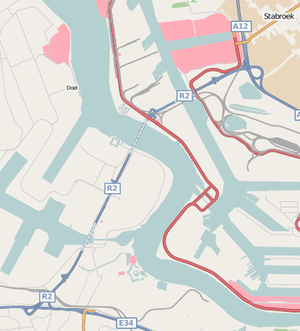
"Le tunnel de Liefkenshoek est un tunnel payant du Ring 2 au Nord-ouest de la ville d'Anvers qui se trouve près du lieu-dit ""Liefkenshoek"", sous le fleuve l'Escaut, dans la Province d'Anvers en Belgique.